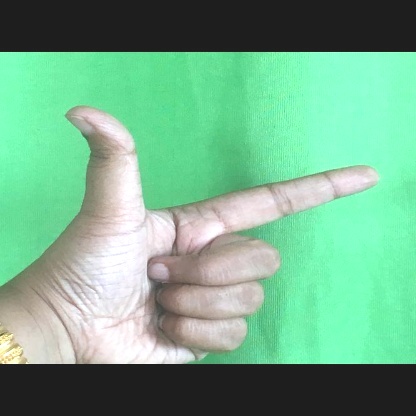
Mudra: Chandrakala